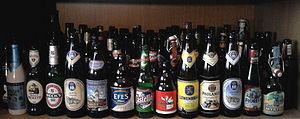
Collection de bouteilles de bière d'un étudiant.
La bière est une boisson alcoolisée obtenue par fermentation alcoolique d'un moût de produits végétaux amylacés tels que l'orge, le maïs, le riz, la banane, le manioc... Ce moût est obtenu à l'issue d'une étape importante de la fabrication de la bière, le brassage, opération à l'origine des vocables brasseur et brasserie. C'est la plus ancienne boisson alcoolisée connue au monde et la boisson la plus consommée après l'eau et le thé.